Jim Johnson (boxer)

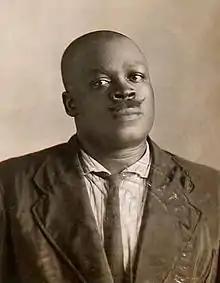
Johnson in 1918

"Battling" Jim Johnson (September 2, 1887 – November 1, 1918) was an American boxer who fought as a heavyweight from 1908 to 1918. He had little success and lost with great frequency to top boxers such as Sam Langford, Joe Jeanette, Sam McVey, Harry Wills and Kid Norfolk.